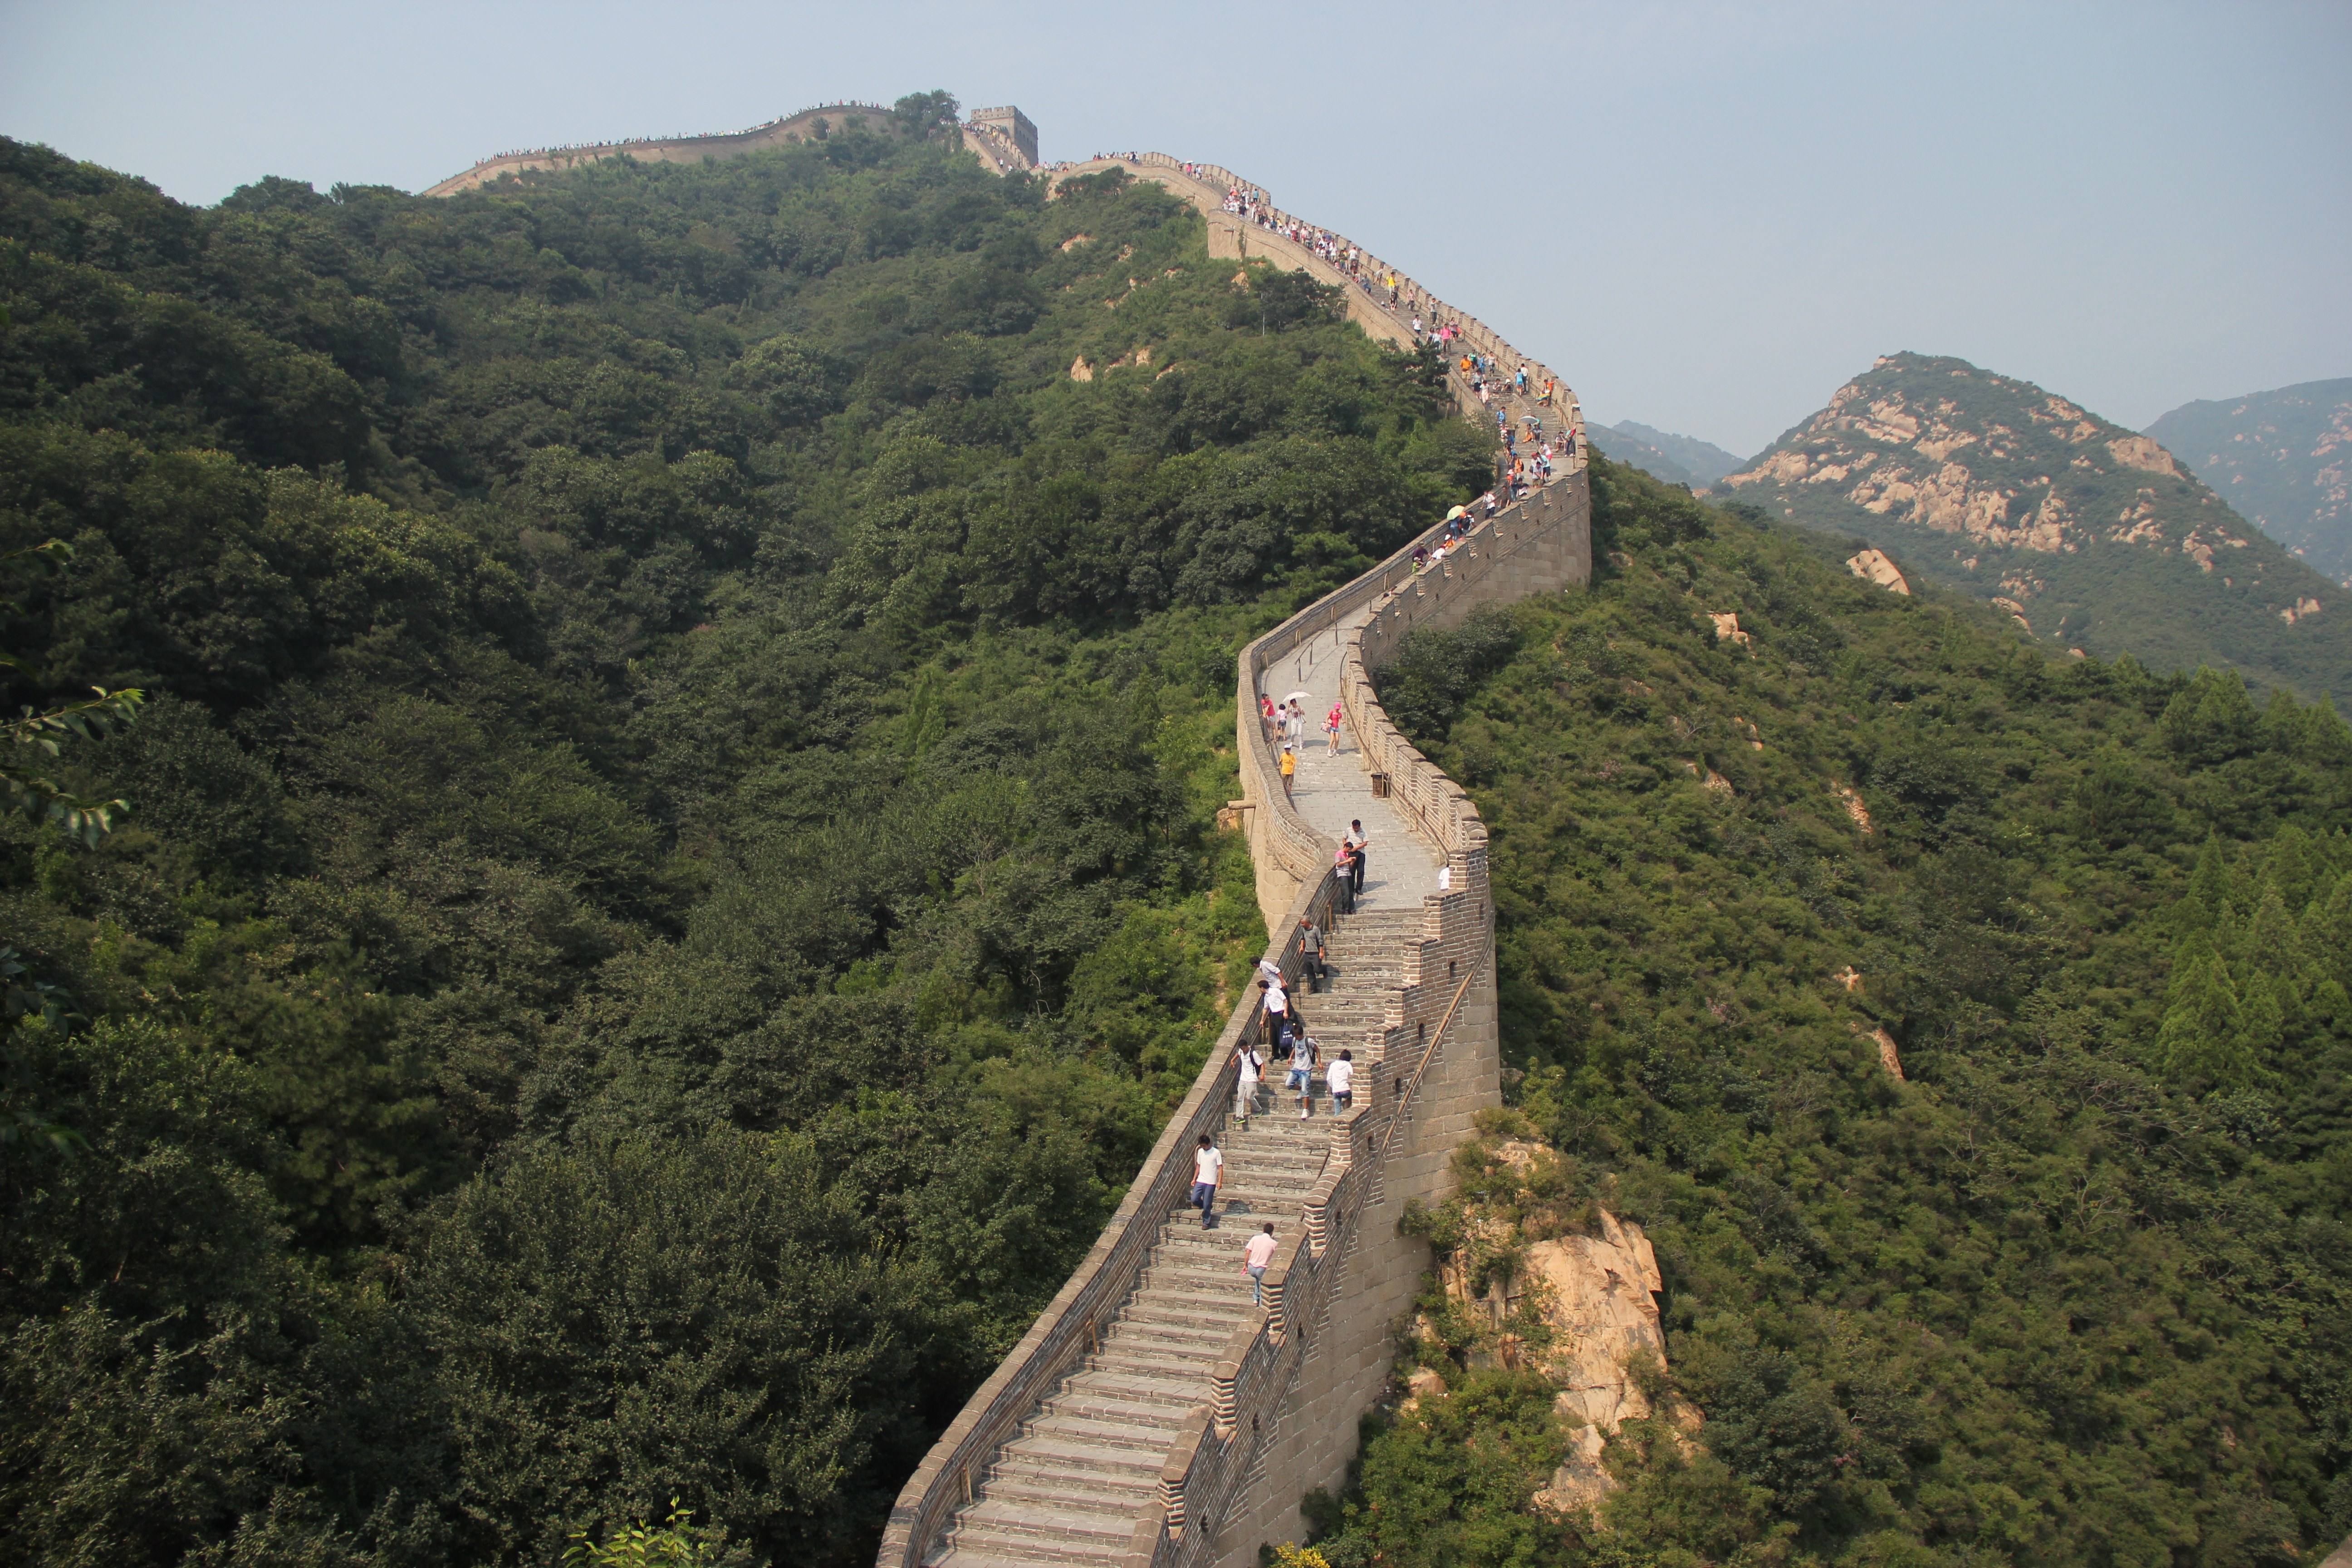
mountain, road, highway, mountain range, transport, infrastructure, the majestic, the great wall, aerial photography, mountain pass, controlled access highway